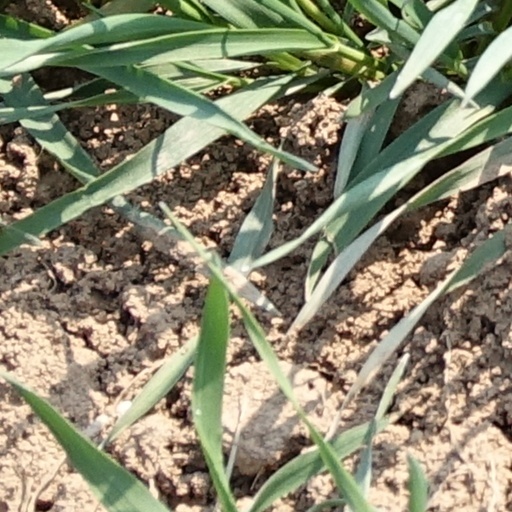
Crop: wheat